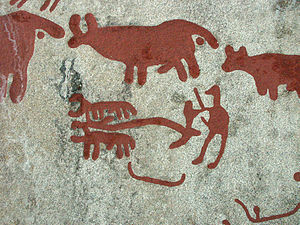
Ard / Historie
Pløjescene fra Aspberget i Bohuslen. Trækdyrene er okser med horn.
Arden var den ældste form for plov, som blev benyttet til at pløje jorden med, før hjulploven blev opfundet. Den kan ses som et modstykke til hakken og gravestokken. Arden kunne ikke vende jorden. Den blev holdt skråt, hvorved det pileformede hovedskær kastede det meste af jorden til den ene side.